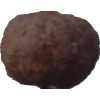
Label: orange_peeled